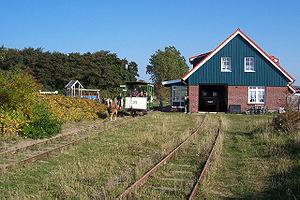
Spiekeroog est une île allemande d'environ 18 km² et 798 habitants et la sixième des Îles de la Frise-Orientale vu de l'Ouest entre Langeoog et Wangerooge. Elle appartient comme commune à l'arrondissement de Wittmund au Land de Basse-Saxe.